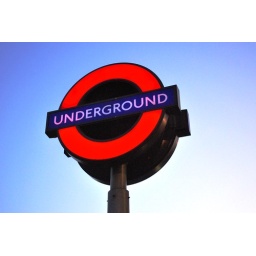
The London Underground sign against a rare clear blue sky!